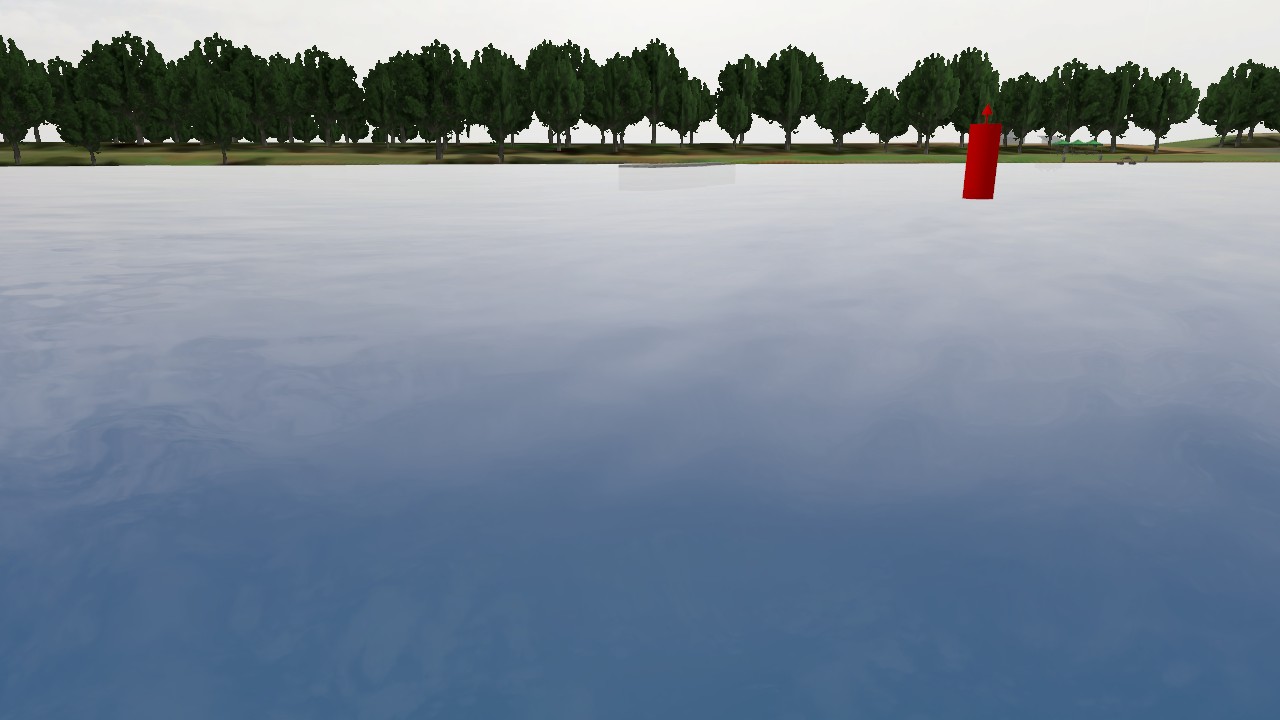
Label: lateral_starboard
Descriptions: red cone-shaped top mark ||| uniform red surface without any stripes ||| starboard-hand buoy painted in solid red